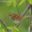
Label: bird